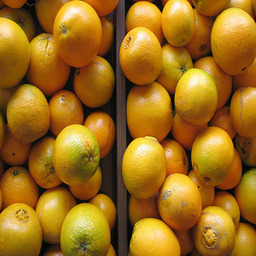
Label: Orange